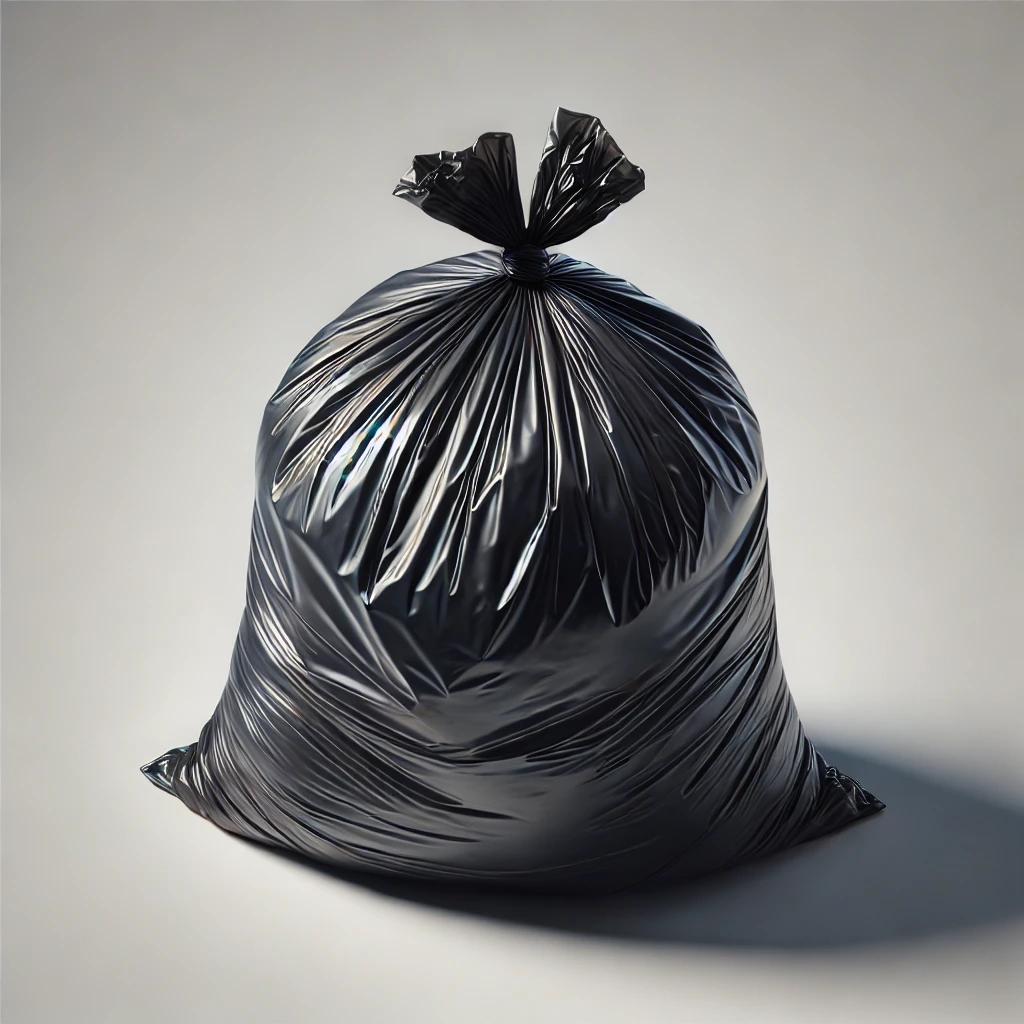
Etiqueta: plástico